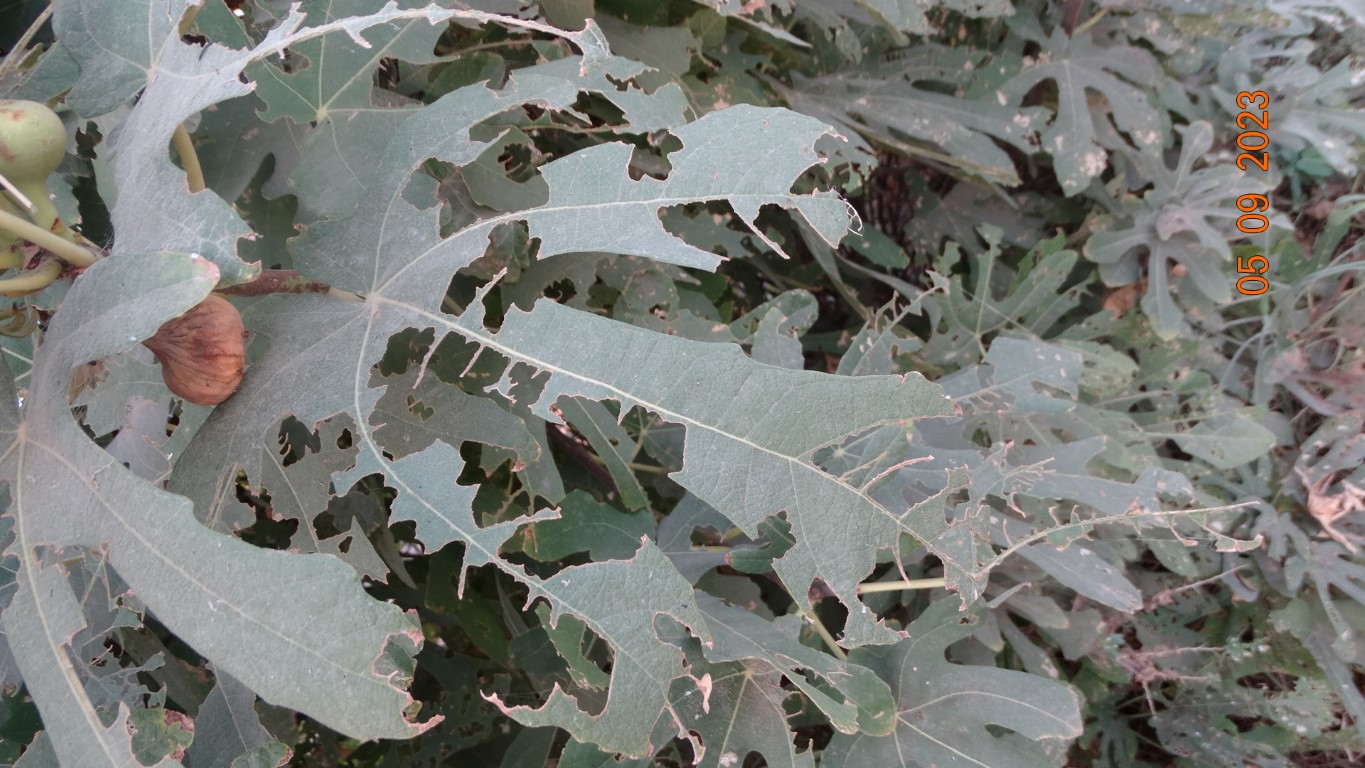
Label: infected